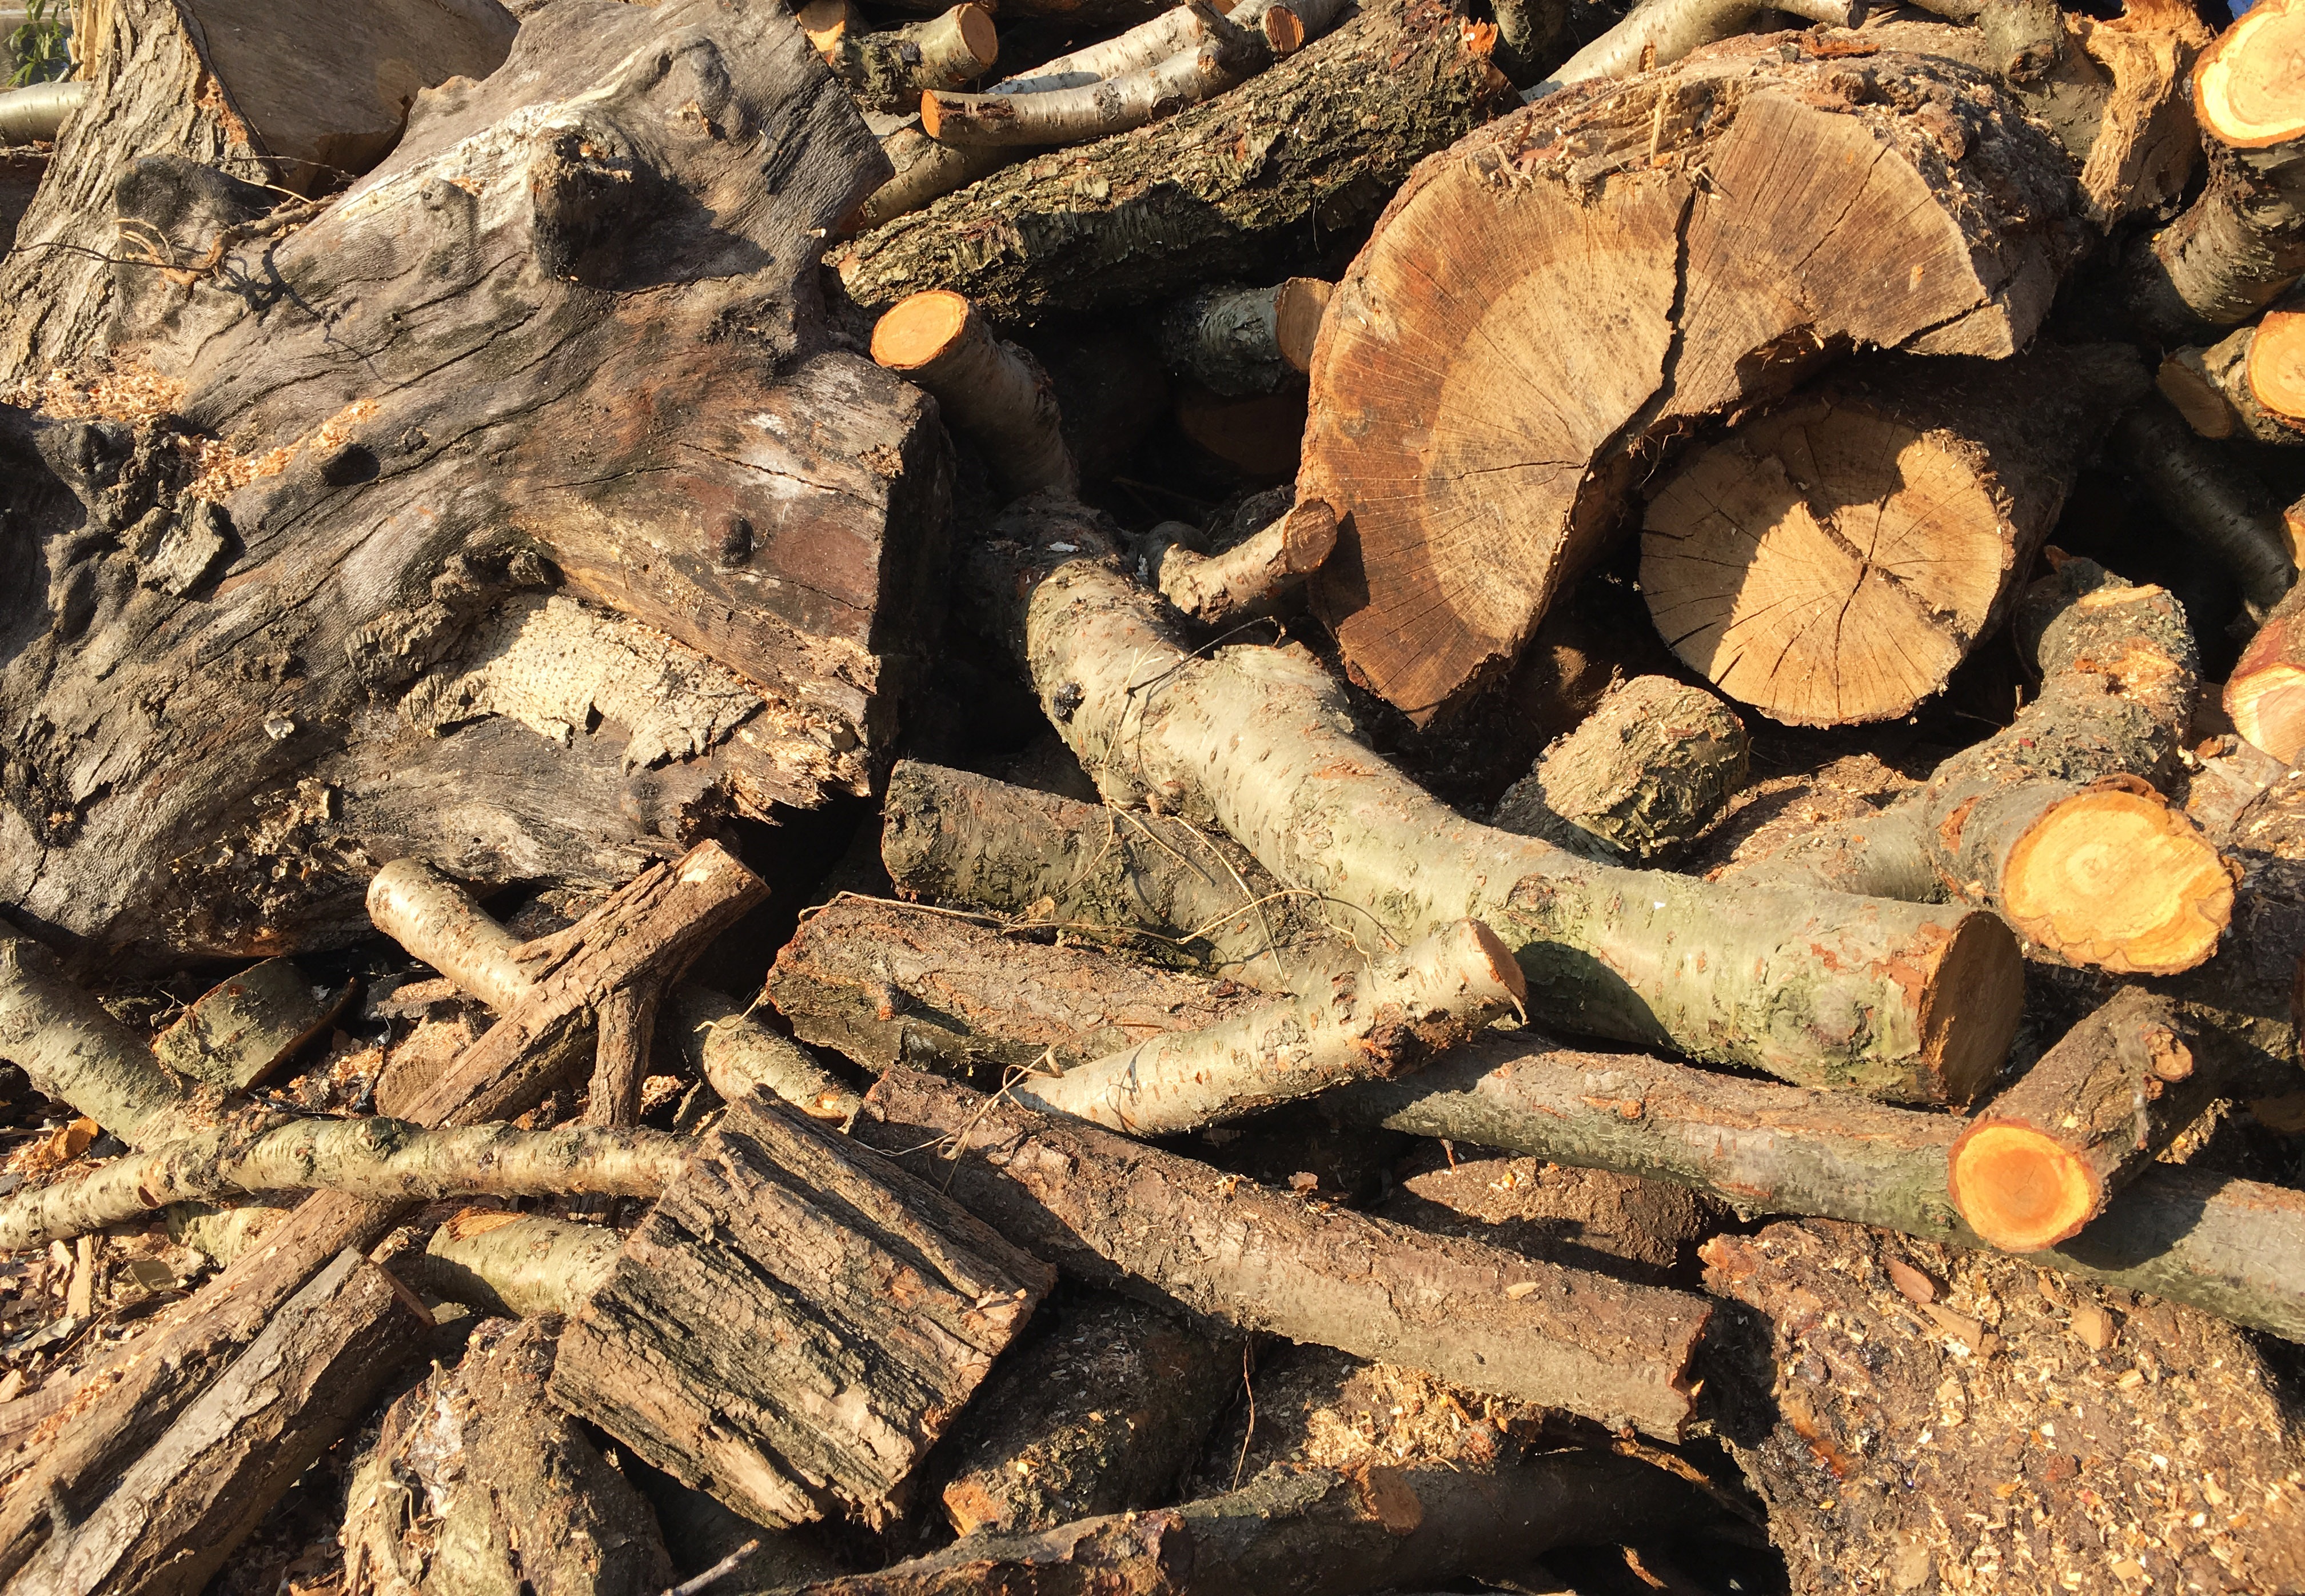
driftwood, tree, rock, plant, wood, stem, trunk, log, firewood, plants, geology, also clearly sense